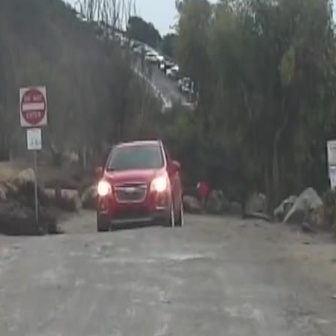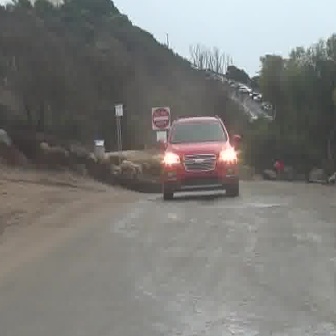
  Please identify the target specified by the bounding box [93,138,182,227] in the first image and locate it in the second image. Return the coordinates in [x_min,y_min,x_max,y_max] format.
Answer: [158,113,242,197]